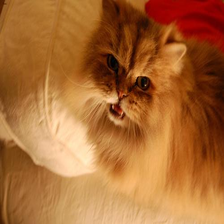
Species: cat
Breed: Persian